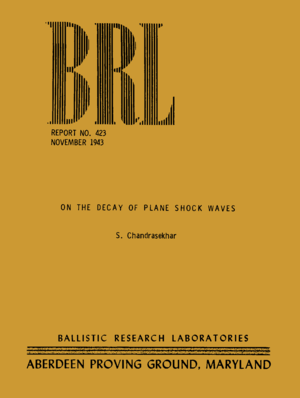
Subrahmanyan Chandrasekhar / Karriere
Forsiden til Chandrasekhars afhandling On the decay of plane shock waves fra 1943.
"Subrahmanyan Chandrasekhar født den 19. oktober 1910 i Lahore, Britisk Indien, i dag Pakistan, død den 21. august 1995, Chicago, Illinois, USA var en indisk-amerikansk astrofysiker, der var født i britisk Indien og var af tamilsk afstamning. Navnet Chandrasekhar er en af benævnelserne for Shiva. Det betyder ""ejer af månen"" på sanskrit og er et almindeligt tamilsk navn.